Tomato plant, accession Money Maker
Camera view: bottom (45 deg); turntable rotation: 270 degrees
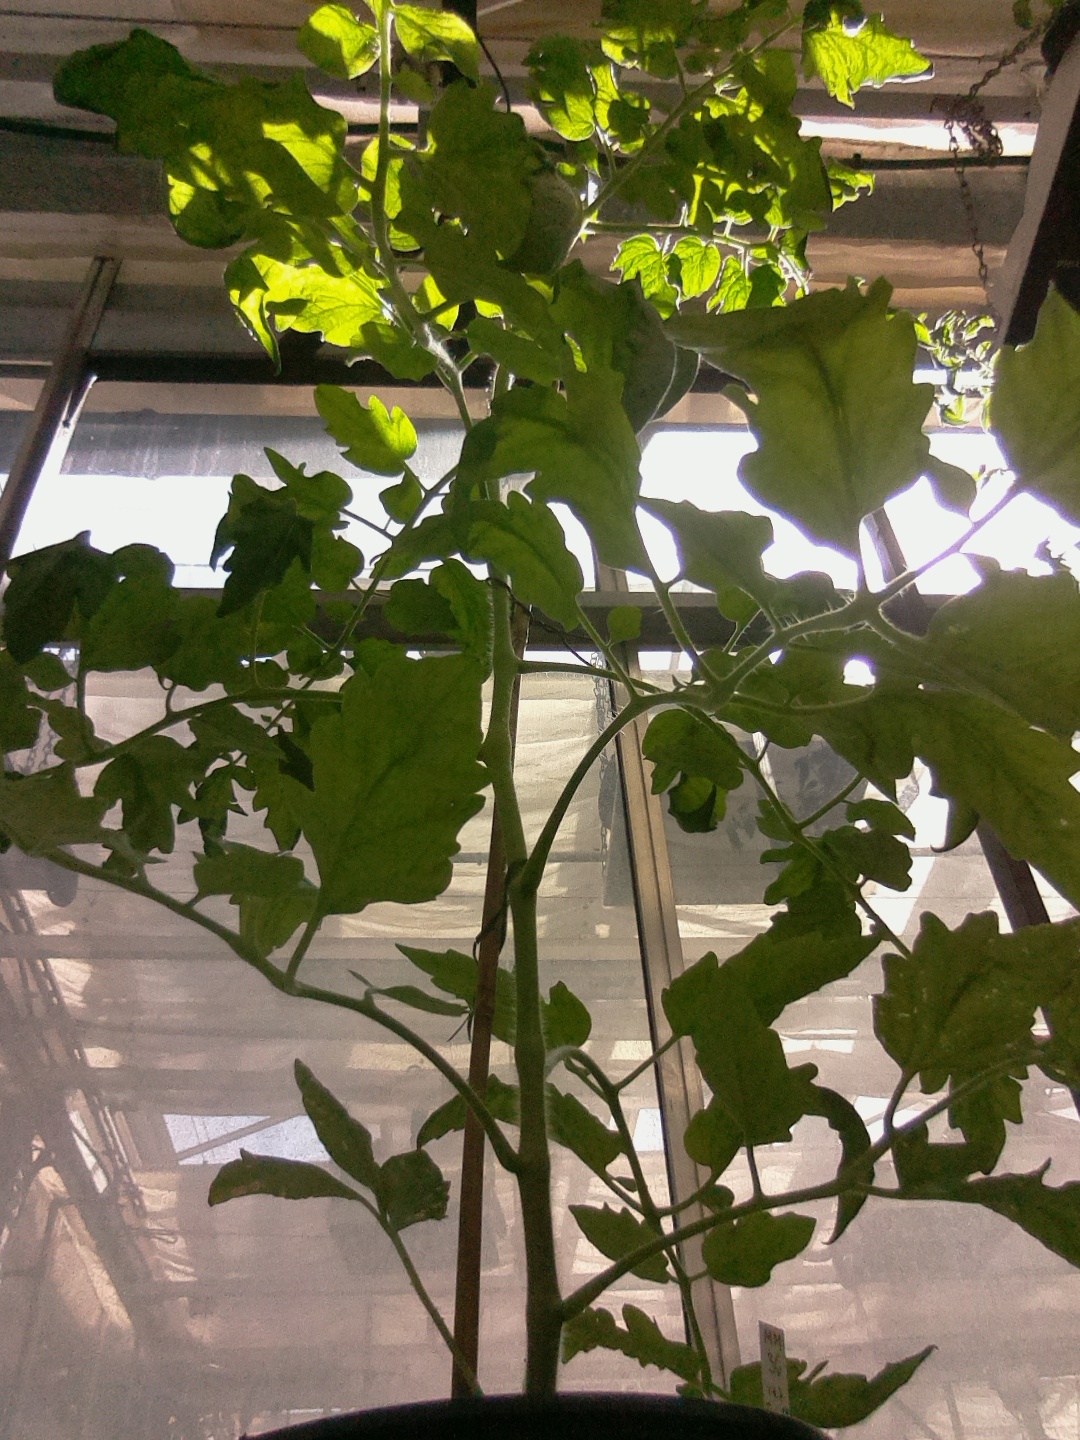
BBCH growth stage 63: 30%-40% of flowers open